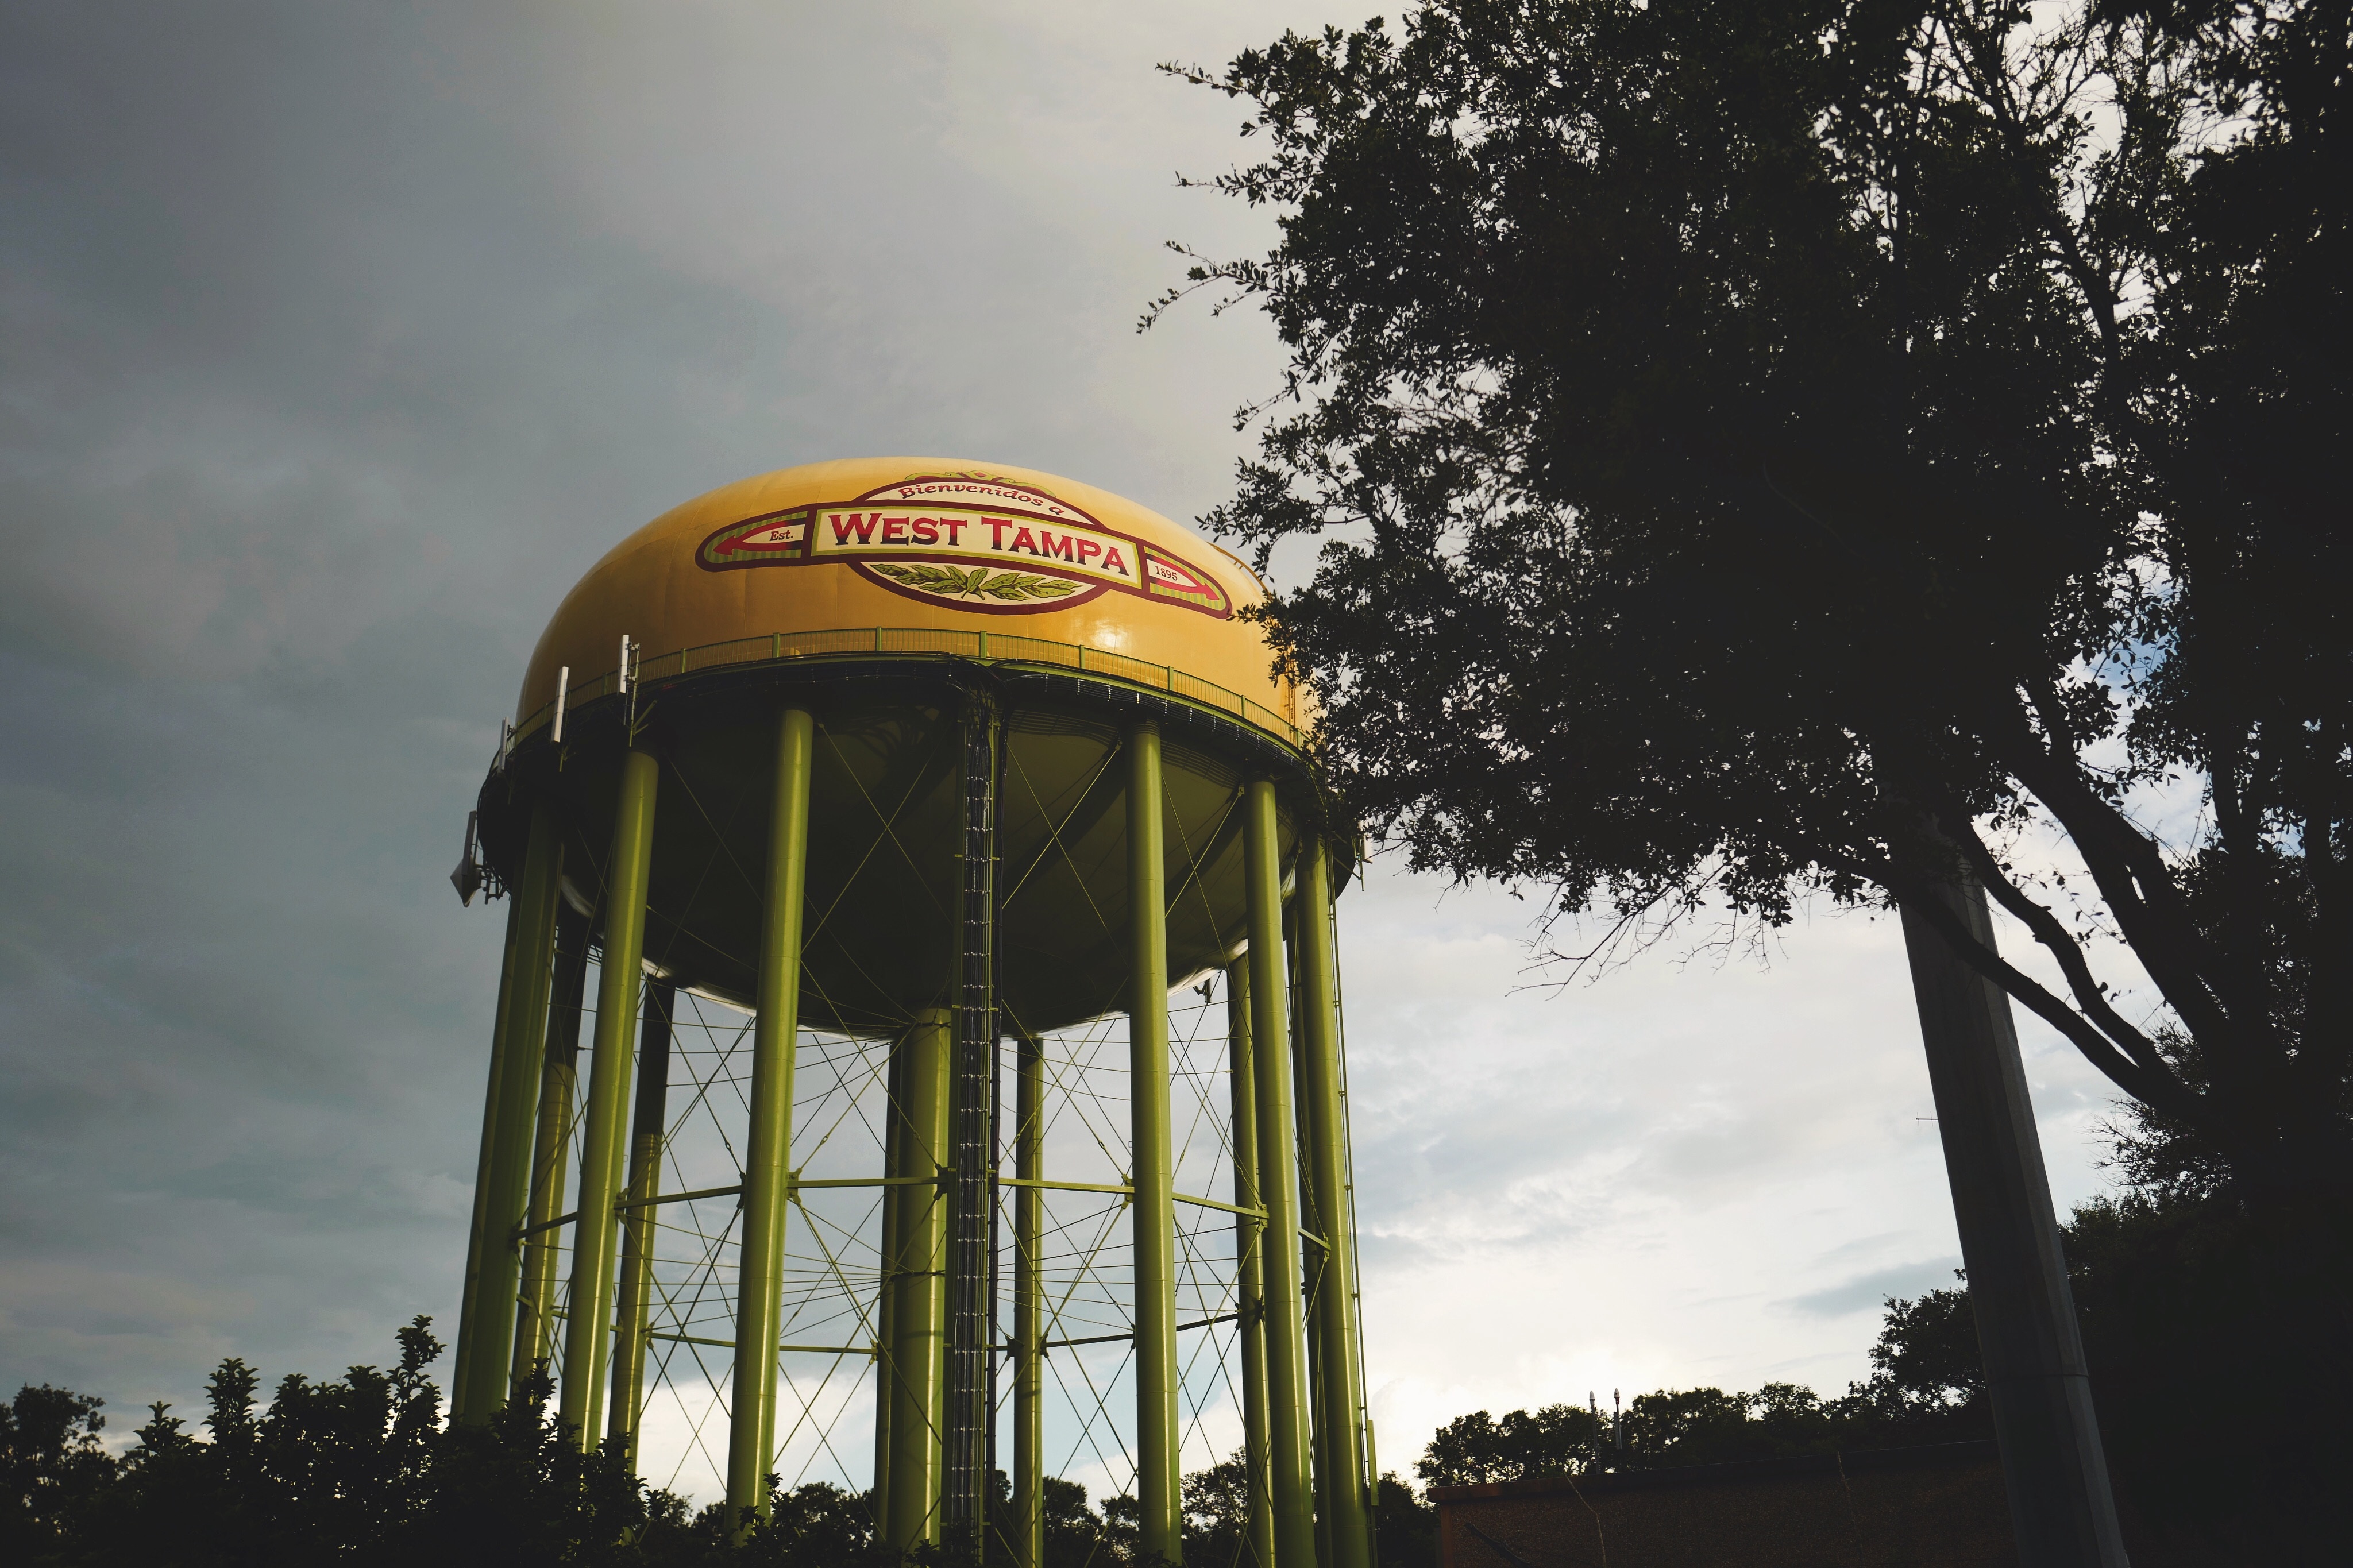
structure, night, tower, landmark, atmosphere of earth